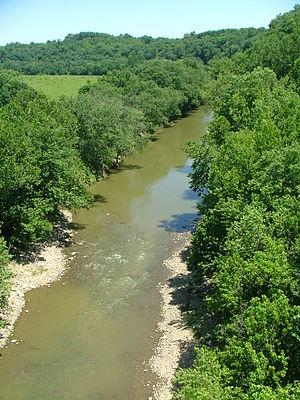
La Licking est une rivière des États-Unis longue de 515 kilomètres, affluent de la rivière Ohio, donc un sous-affluent du fleuve le Mississippi.